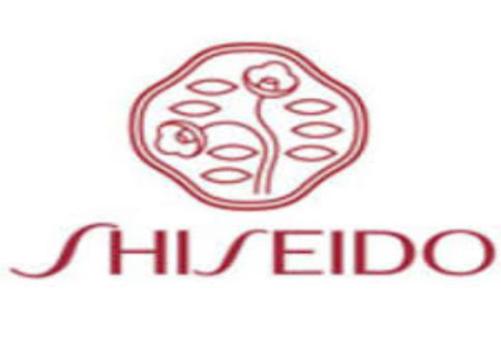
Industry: Necessities